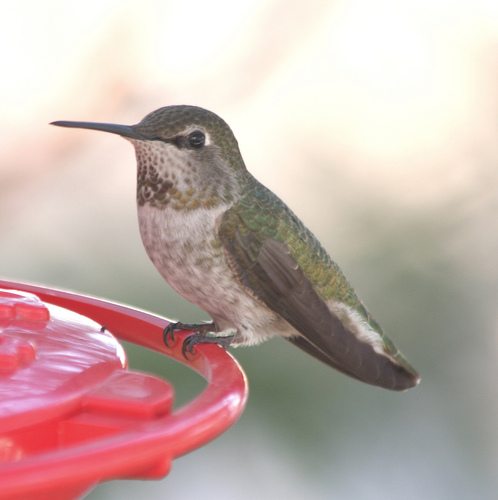
this tiny bird has a long, slim, pointed beak with flecks of yellow, green, and gray feathers.
the bird has a white and brown colored breast, abdomen and belly with green and brown on its crown and coverts.
the bird has a black eyering and a long bill that is skinny.
a bird with a long slender bill, whtie eyebrow, speckled gray and whtie b reast and green down its crown and secondaries.
this bird has a speckled belly and breast with a long needle like bill.
this eccentric, small bird has a dark grey bill, crown, and primaries;both its' breasts and sides are white whereas the crown and coverts are green.
this bird has a long flat bill, and small feet.
this bird has wings that are green and has a white belly
this is a very small bird with a white chest and green colors in the body.
this bird has wings that are grey and green and has a white belly
Species: Anna Hummingbird